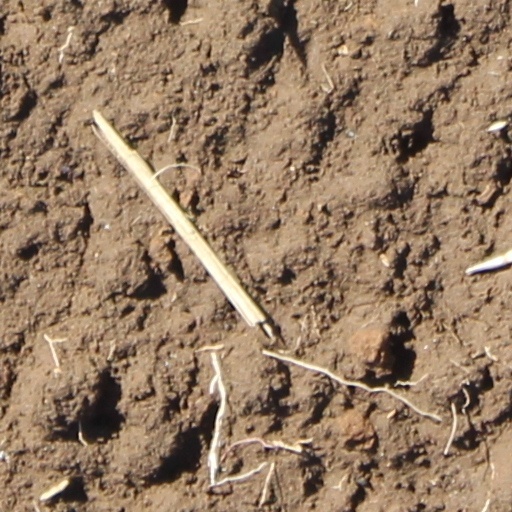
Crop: wheat